Premolo

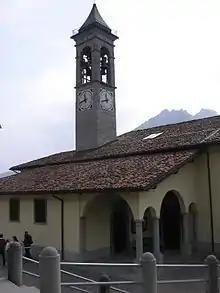
Parish Church of S.Andrea

Premolo (Bergamasque: ) is a "comune" (municipality) in the Province of Bergamo in the Italian region of Lombardy, located about northeast of Milan and about northeast of Bergamo. As of 31 December 2004, it had a population of 1,094 and an area of .